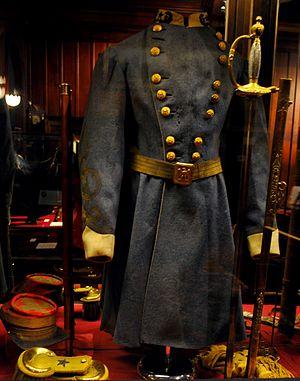
Pierre-Gustave Toutant de Beauregard, ou Pierre Gustave Toutant-Beauregard, est un militaire et homme d'affaires américain qui devient l'un des généraux confédérés durant la guerre de Sécession. Il est né le 28 mai 1818 dans la paroisse de Saint-Bernard et mort le 20 février 1893 à La Nouvelle-Orléans.